Kiwami

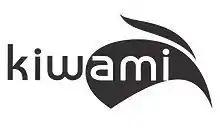
Official Logo

Kiwami (Triathlon) is a French company that designs and manufactures triathlon apparel. The company is headquartered near Pau, France. It was founded in 2003 by two professional triathletes, one from France, Hélène Salomon and one from New Zealand, Craig Watson. The company takes its name from "kiwi", the symbol of New Zealand and "ami" that means "friend" in French. The logo features a kiwi bird wearing a French beret. Kiwami sponsors many high-profile triathletes and triathlon teams around the world, following the motto: "feel the performance". Besides triathlon products, Kiwami also develop other products such as swimwear, triathlon accessories, casual wear and cycling wear.